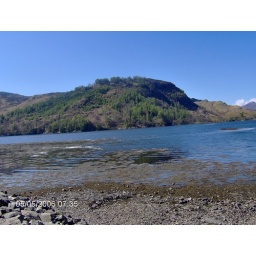
A hill near the castle